Proof of Fermat's Last Theorem for specific exponents

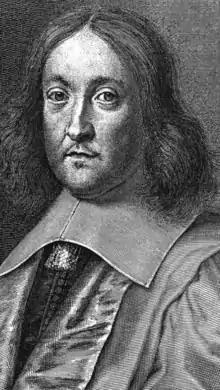
Portrait of Pierre de Fermat.

Only one mathematical proof by Fermat has survived, in which Fermat uses the technique of infinite descent to show that the area of a right triangle with integer sides can never equal the square of an integer. This result is known as Fermat's right triangle theorem. As shown below, his proof is equivalent to demonstrating that the equation